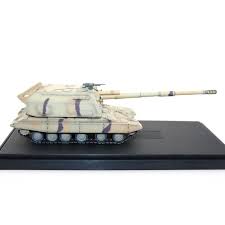
Label: 2S19_MSTA